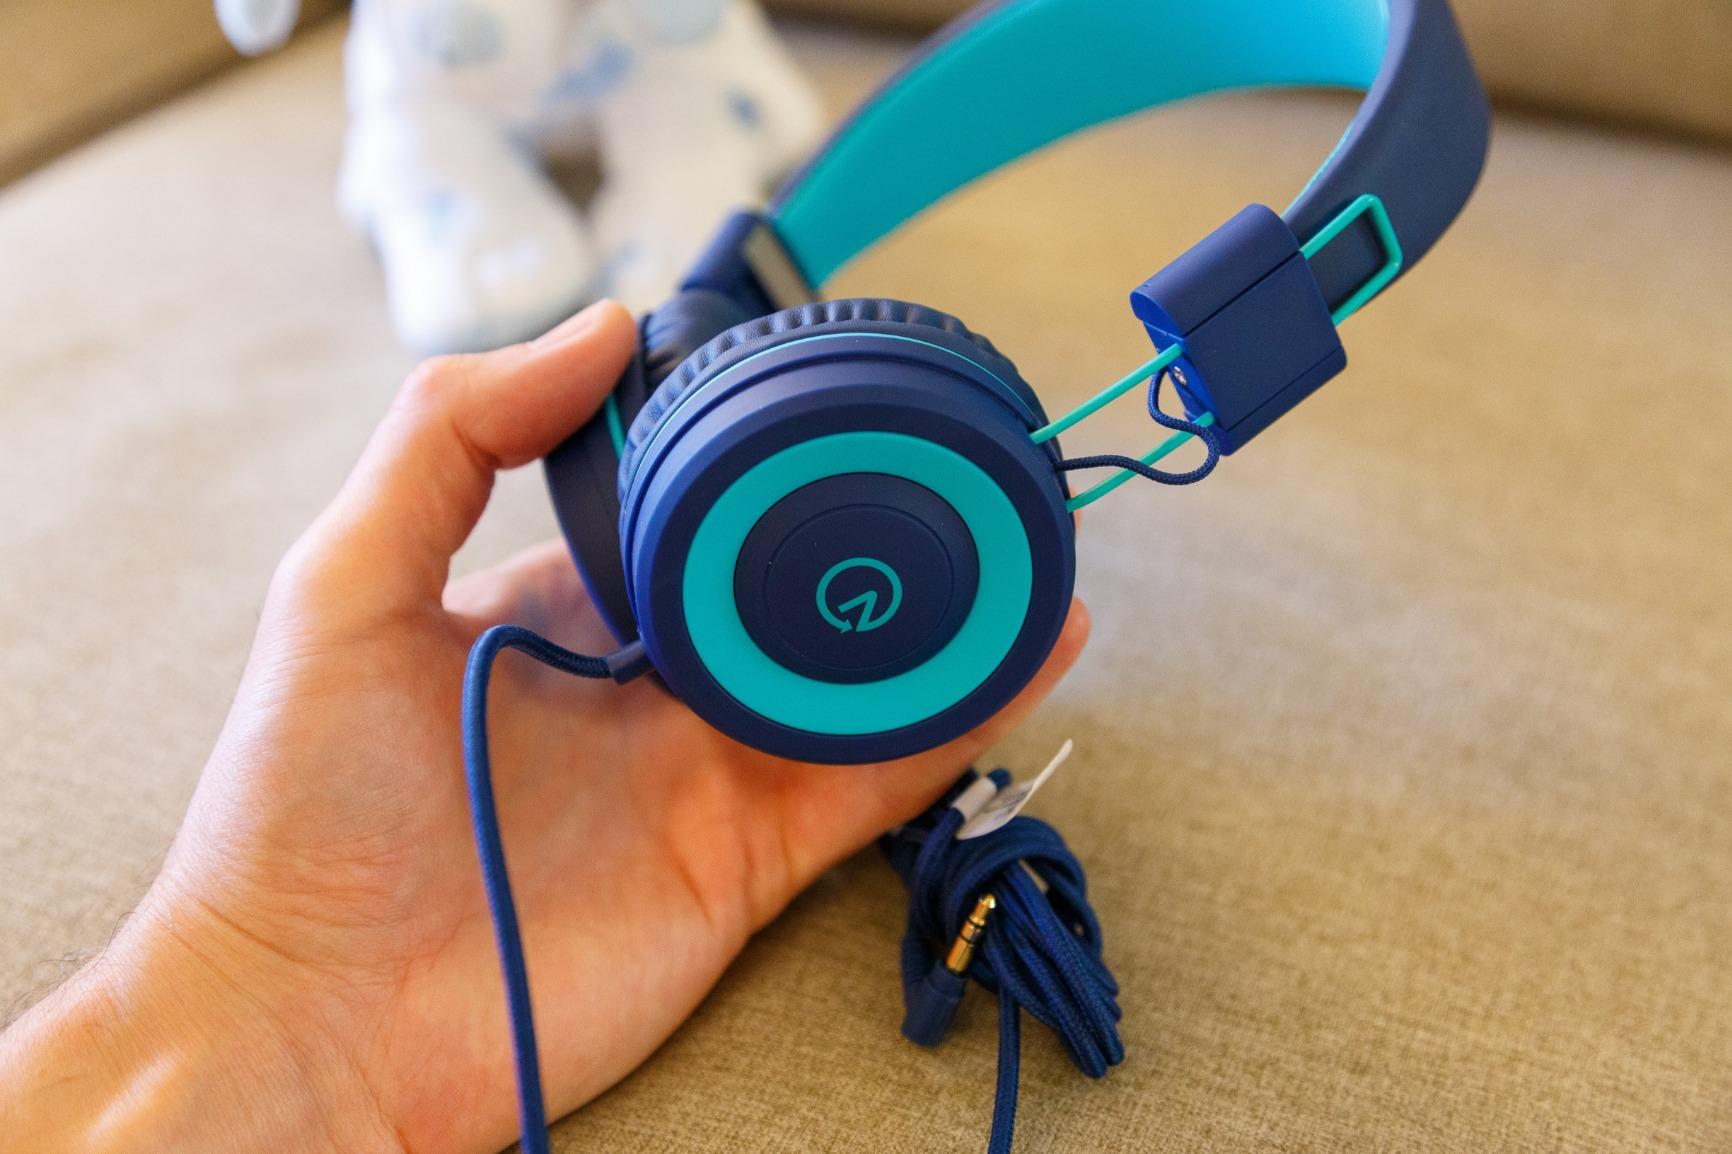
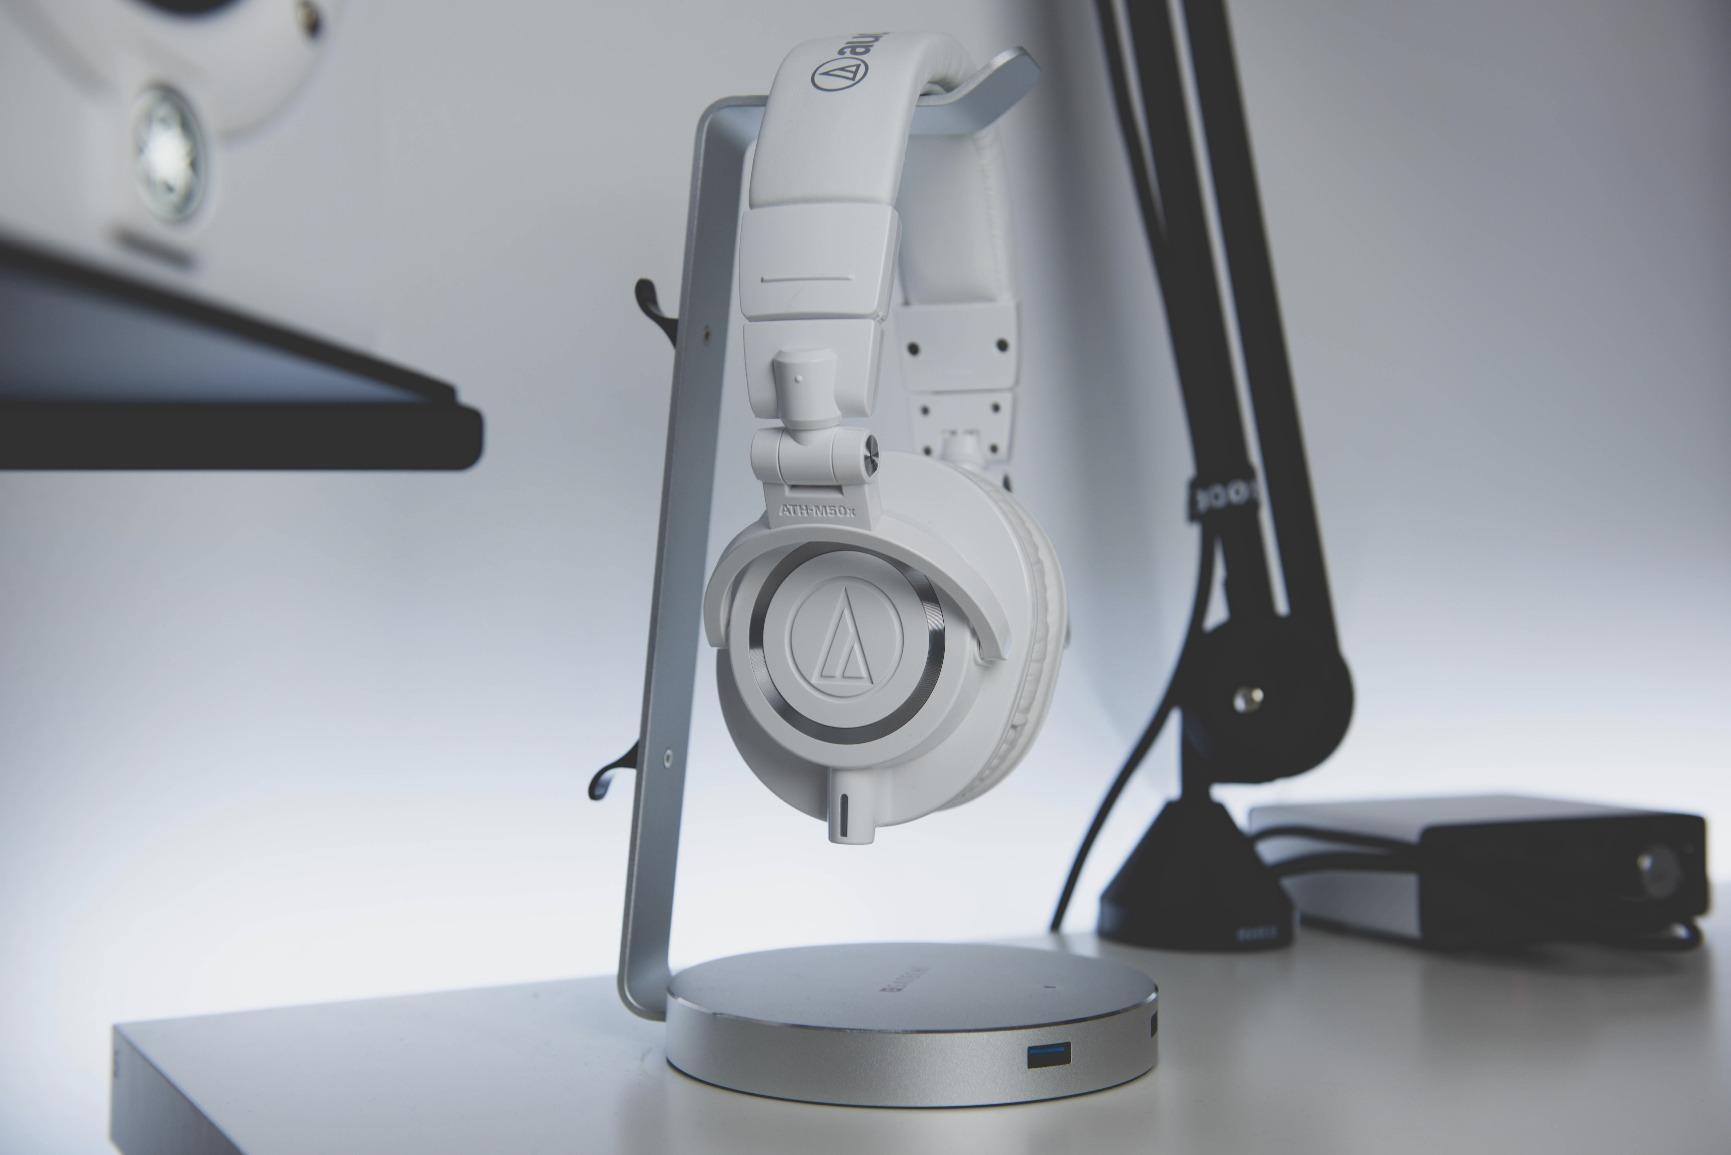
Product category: headphones
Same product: no